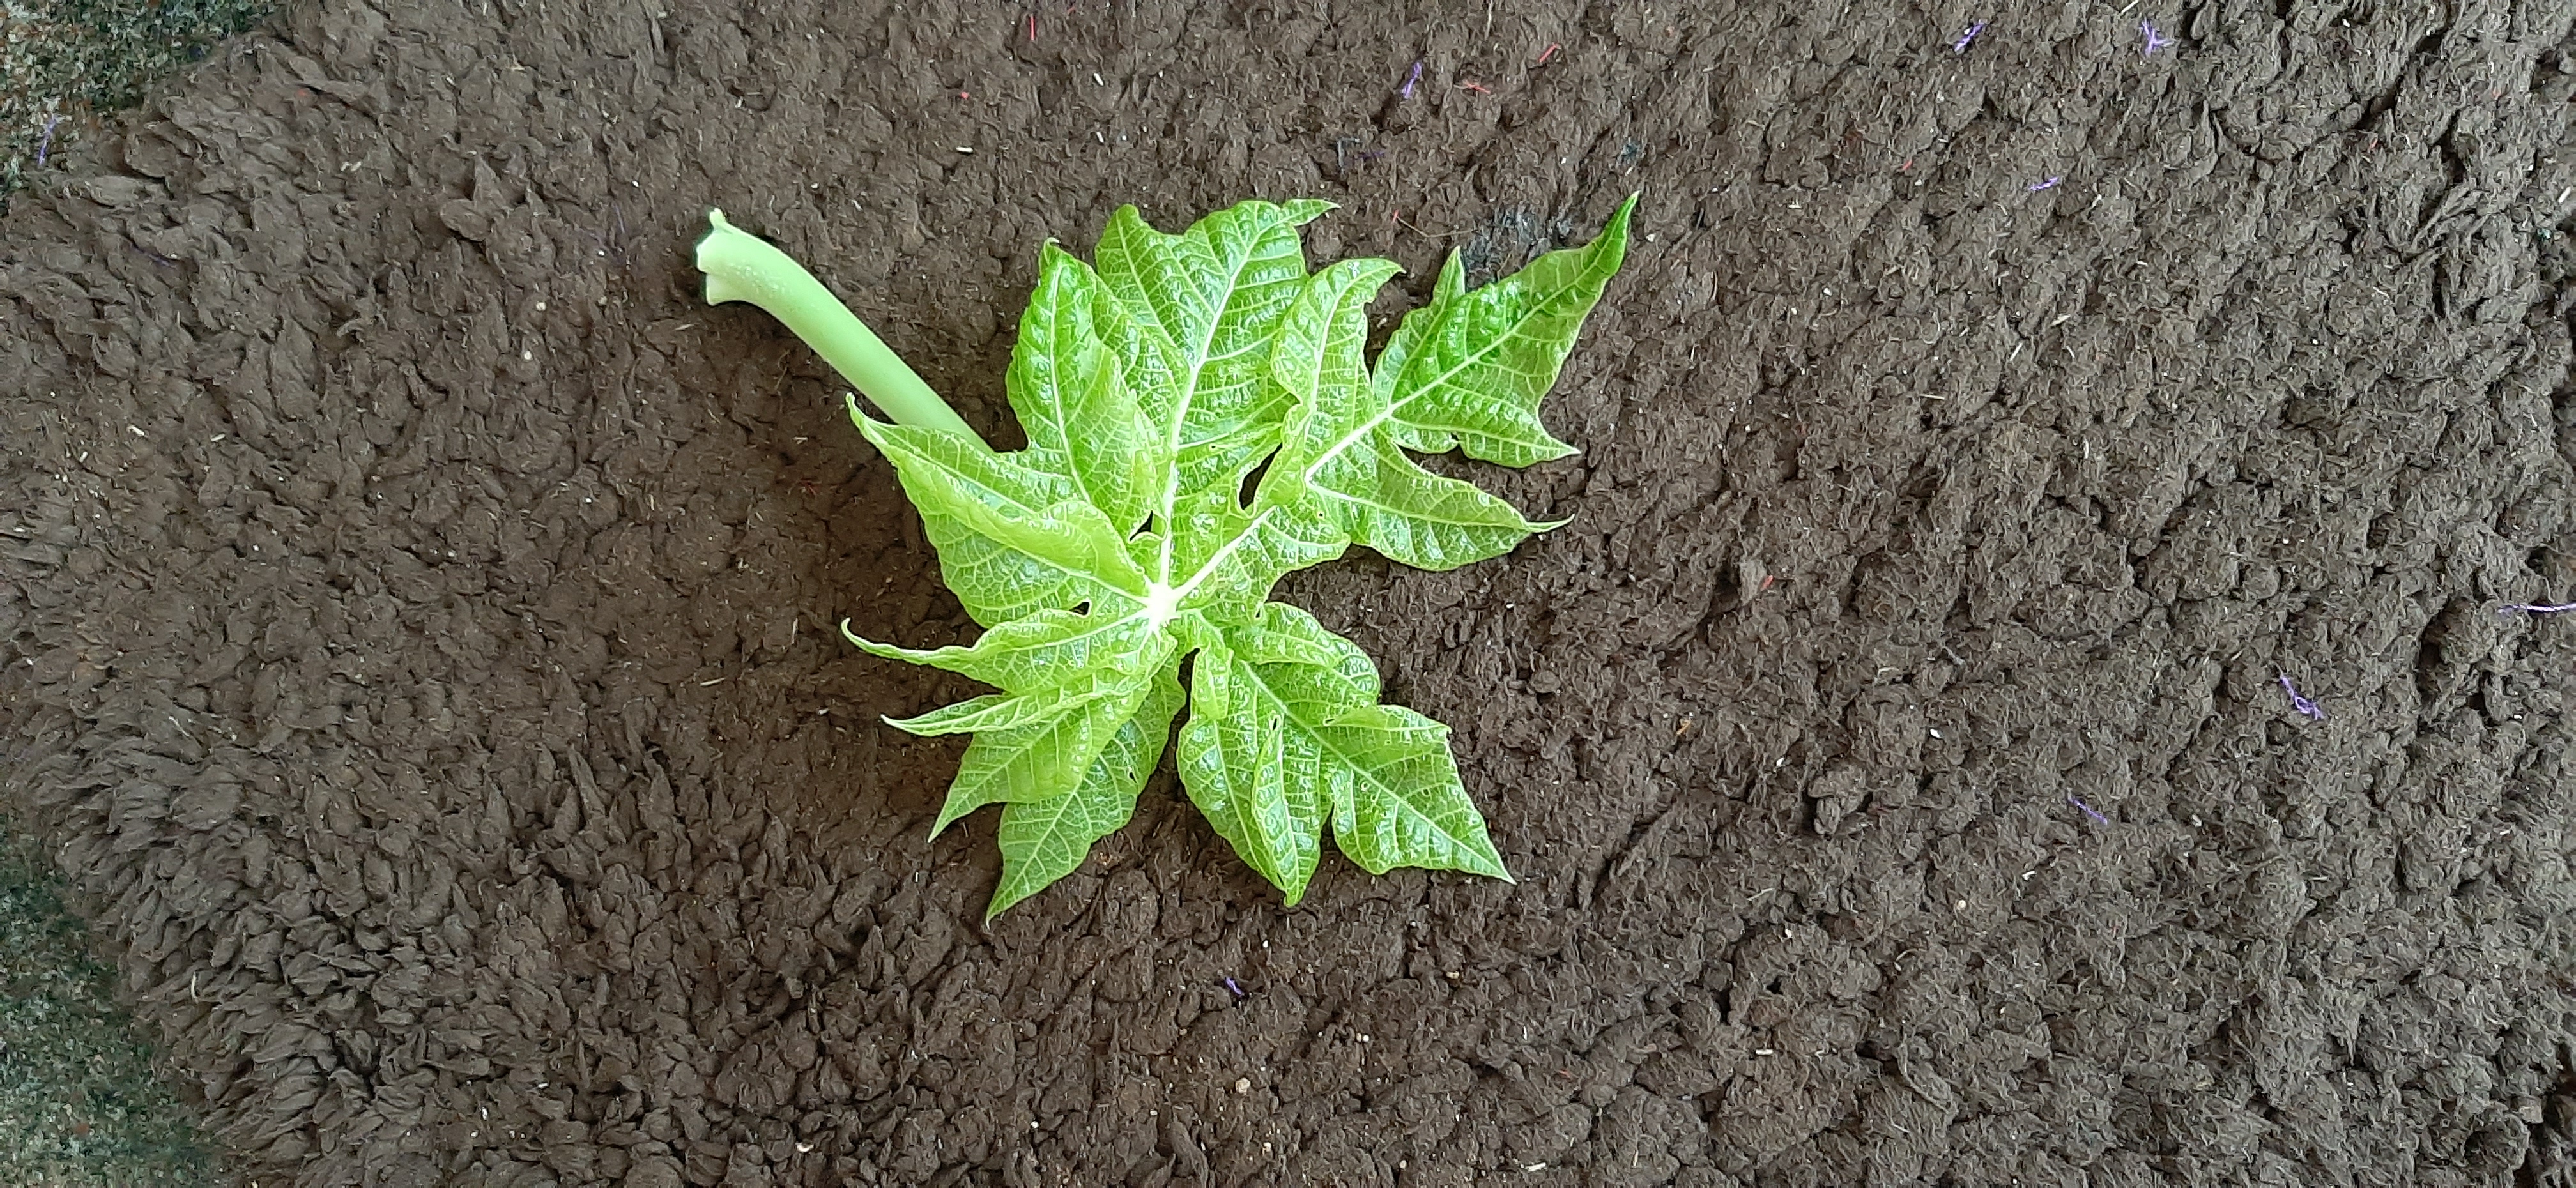
Plant: Papaya